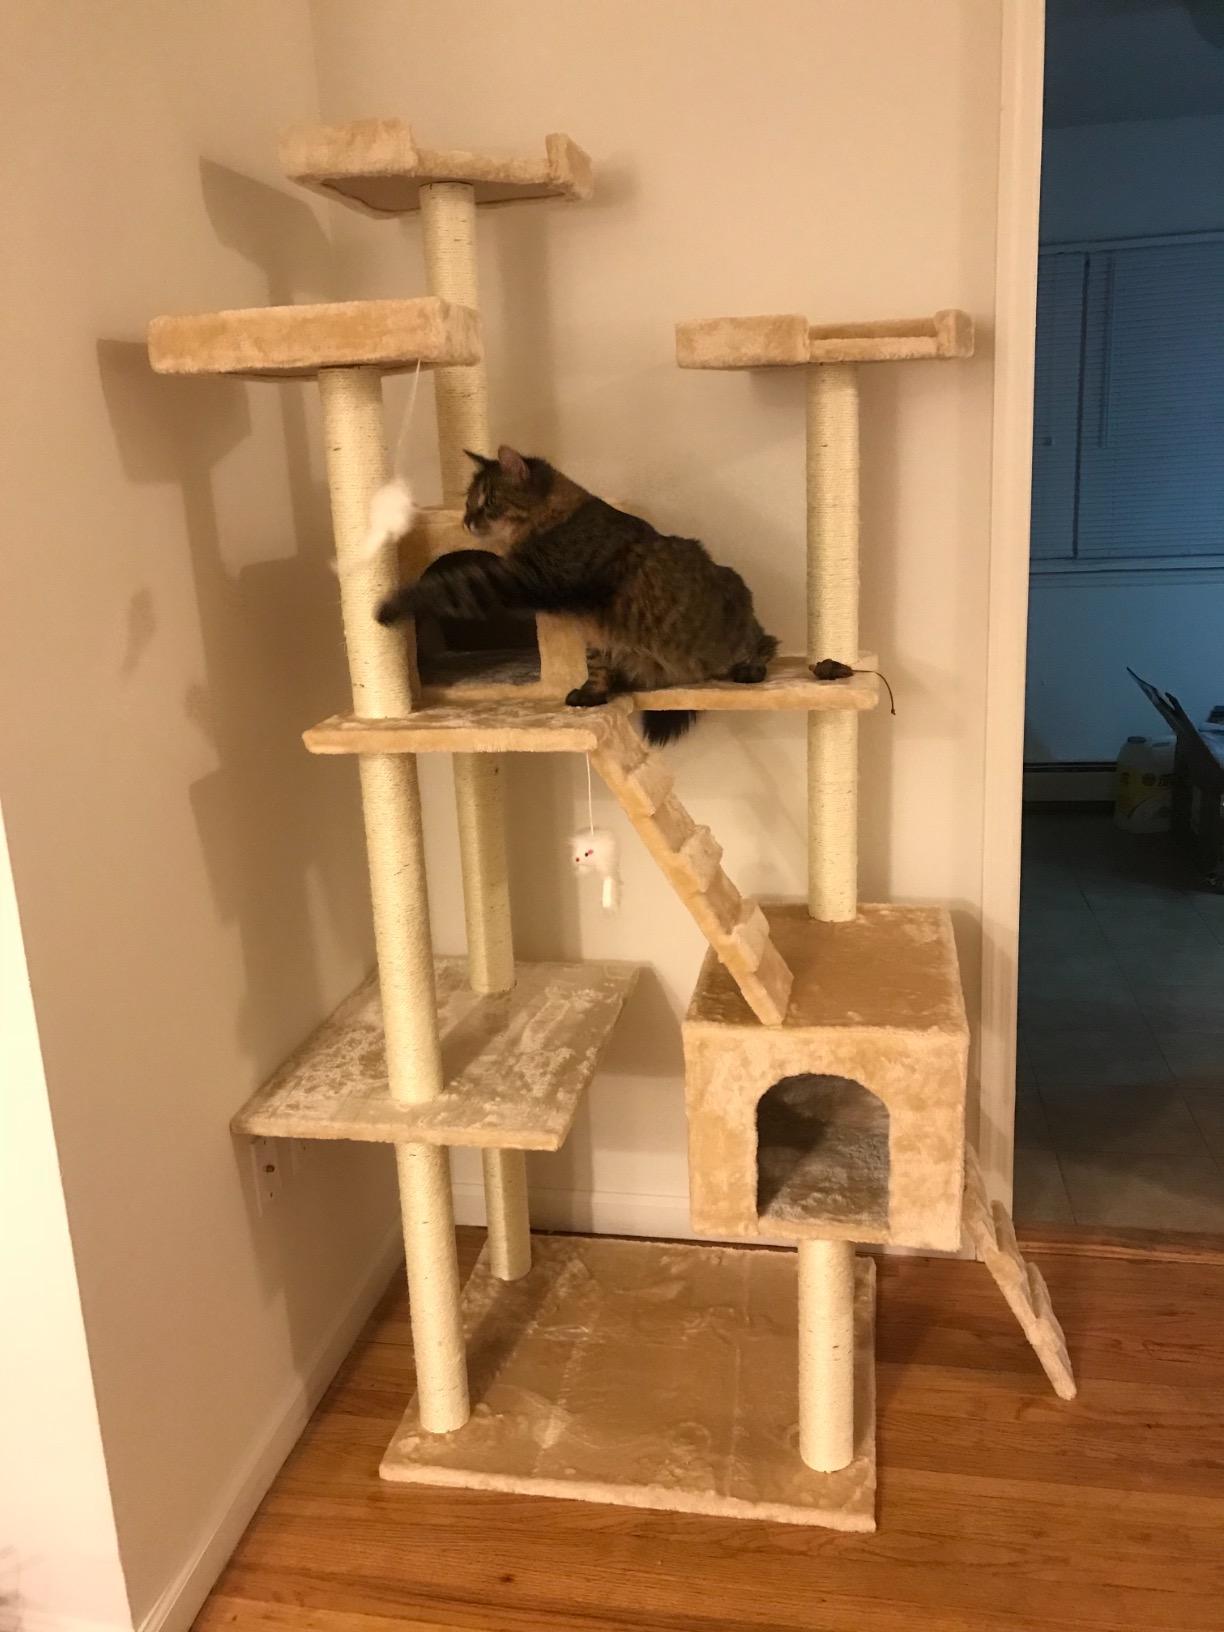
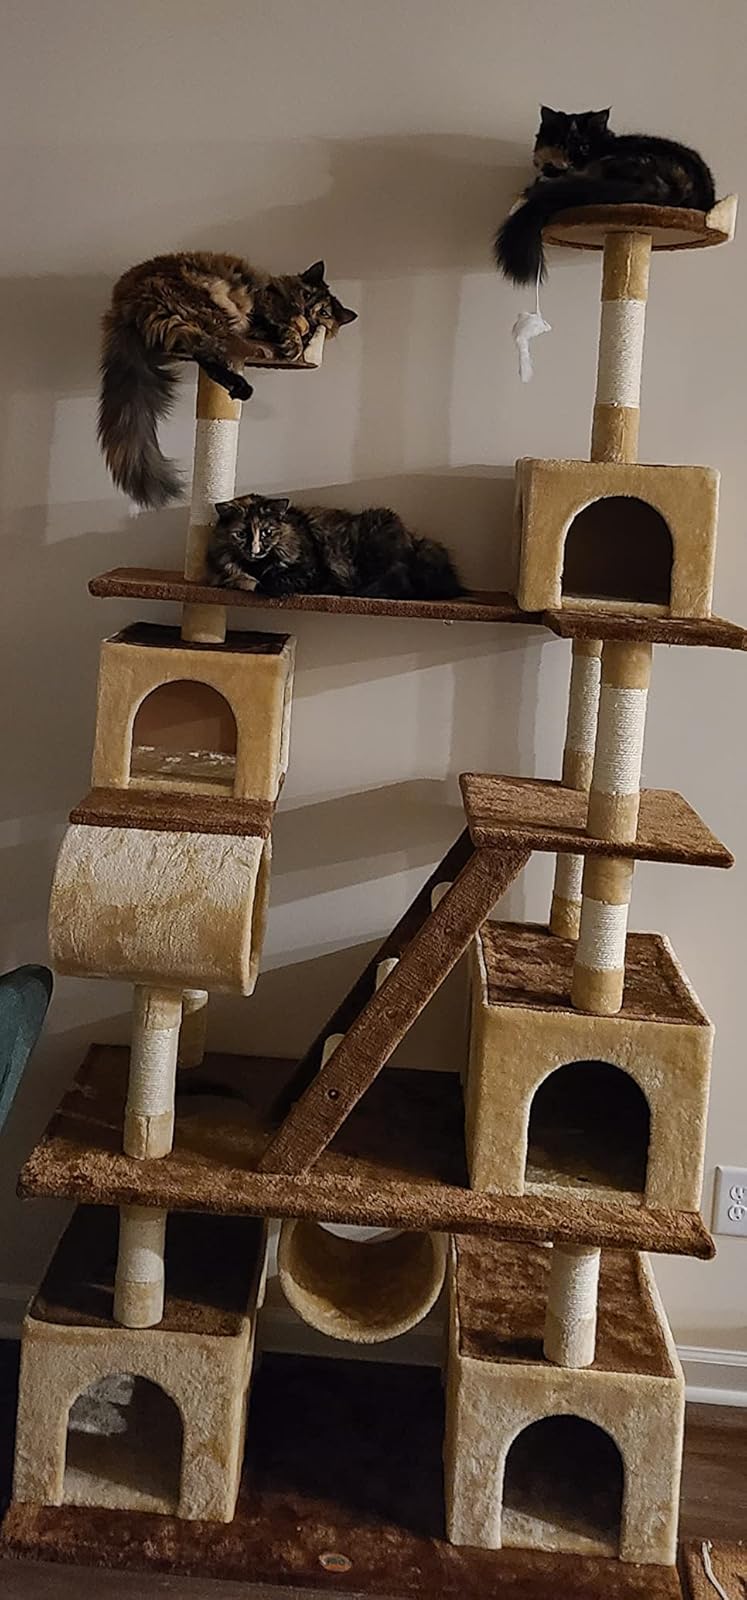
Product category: items_cat tree
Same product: no